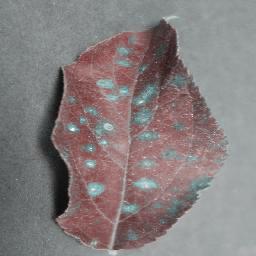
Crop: apple
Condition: cedar_rust